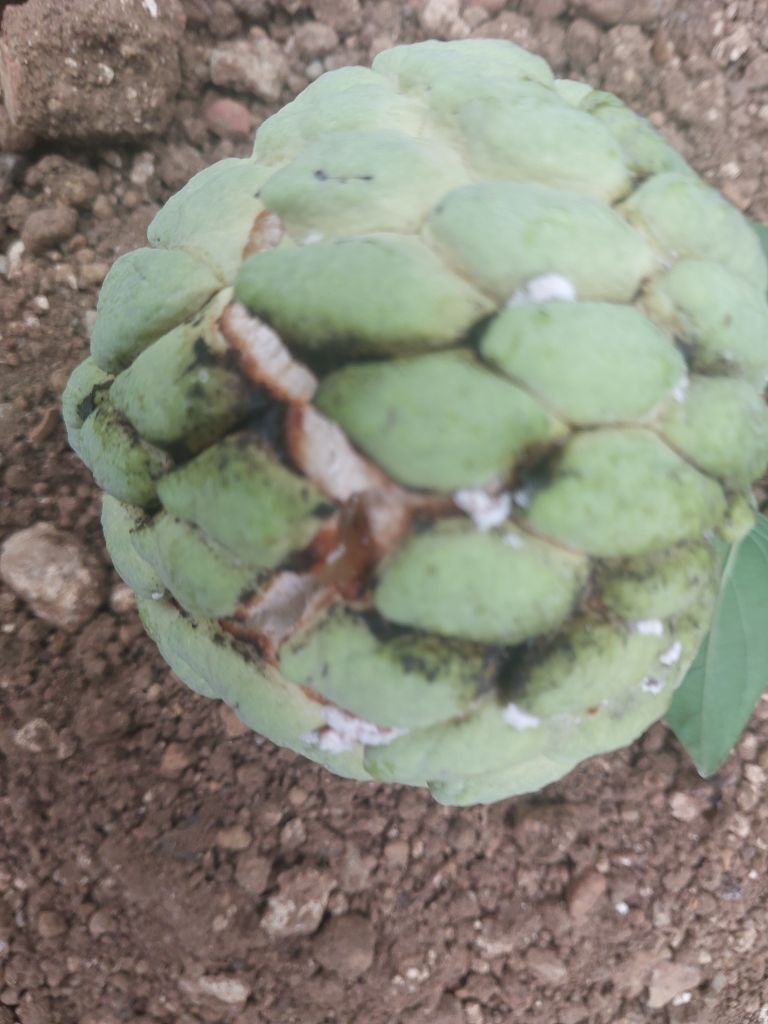
Disease label: Athracnose